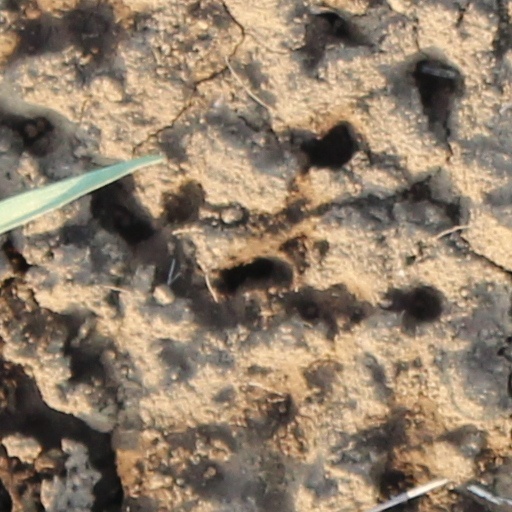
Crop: wheat